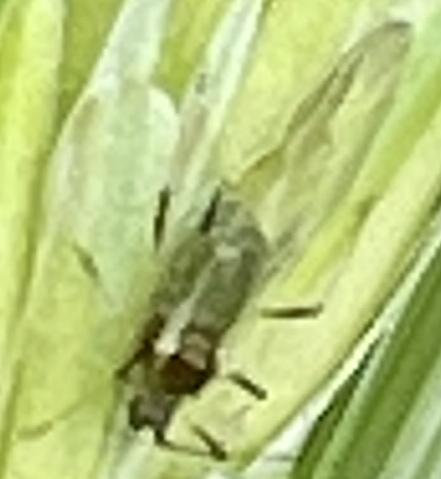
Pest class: english_grain_aphid